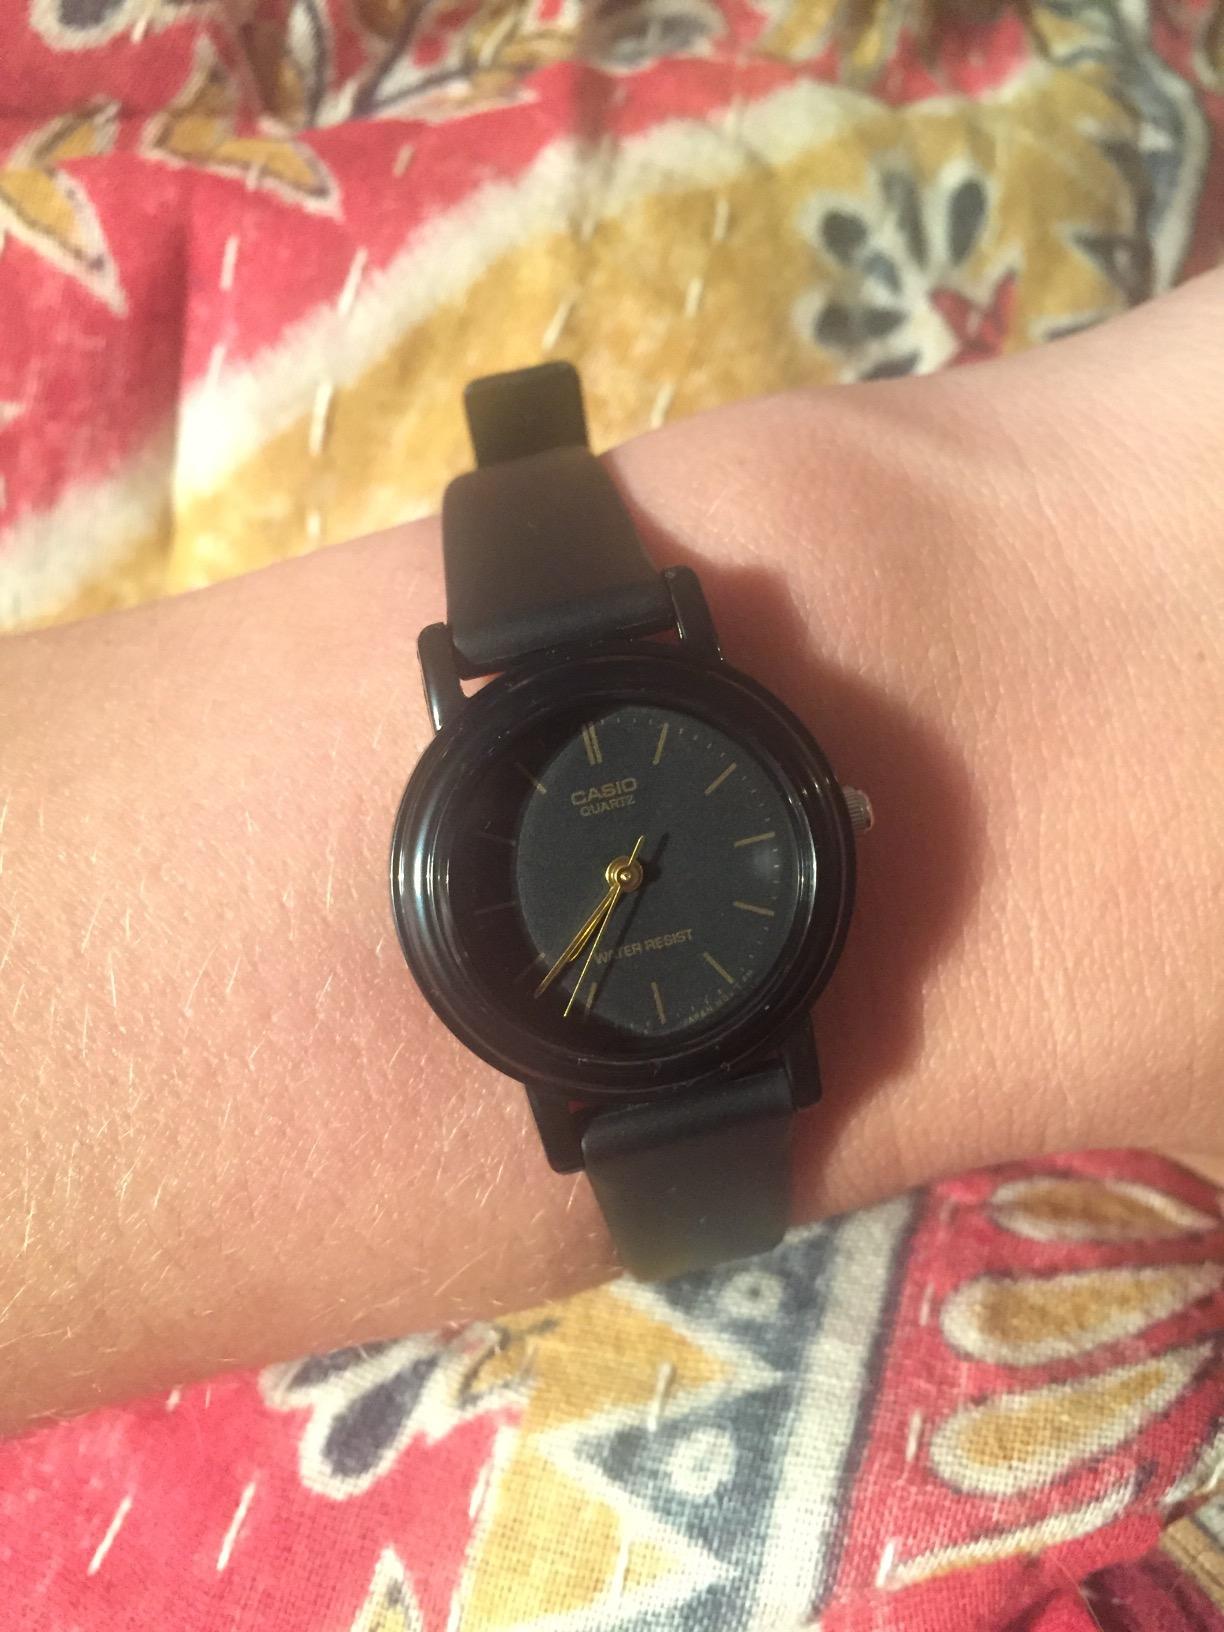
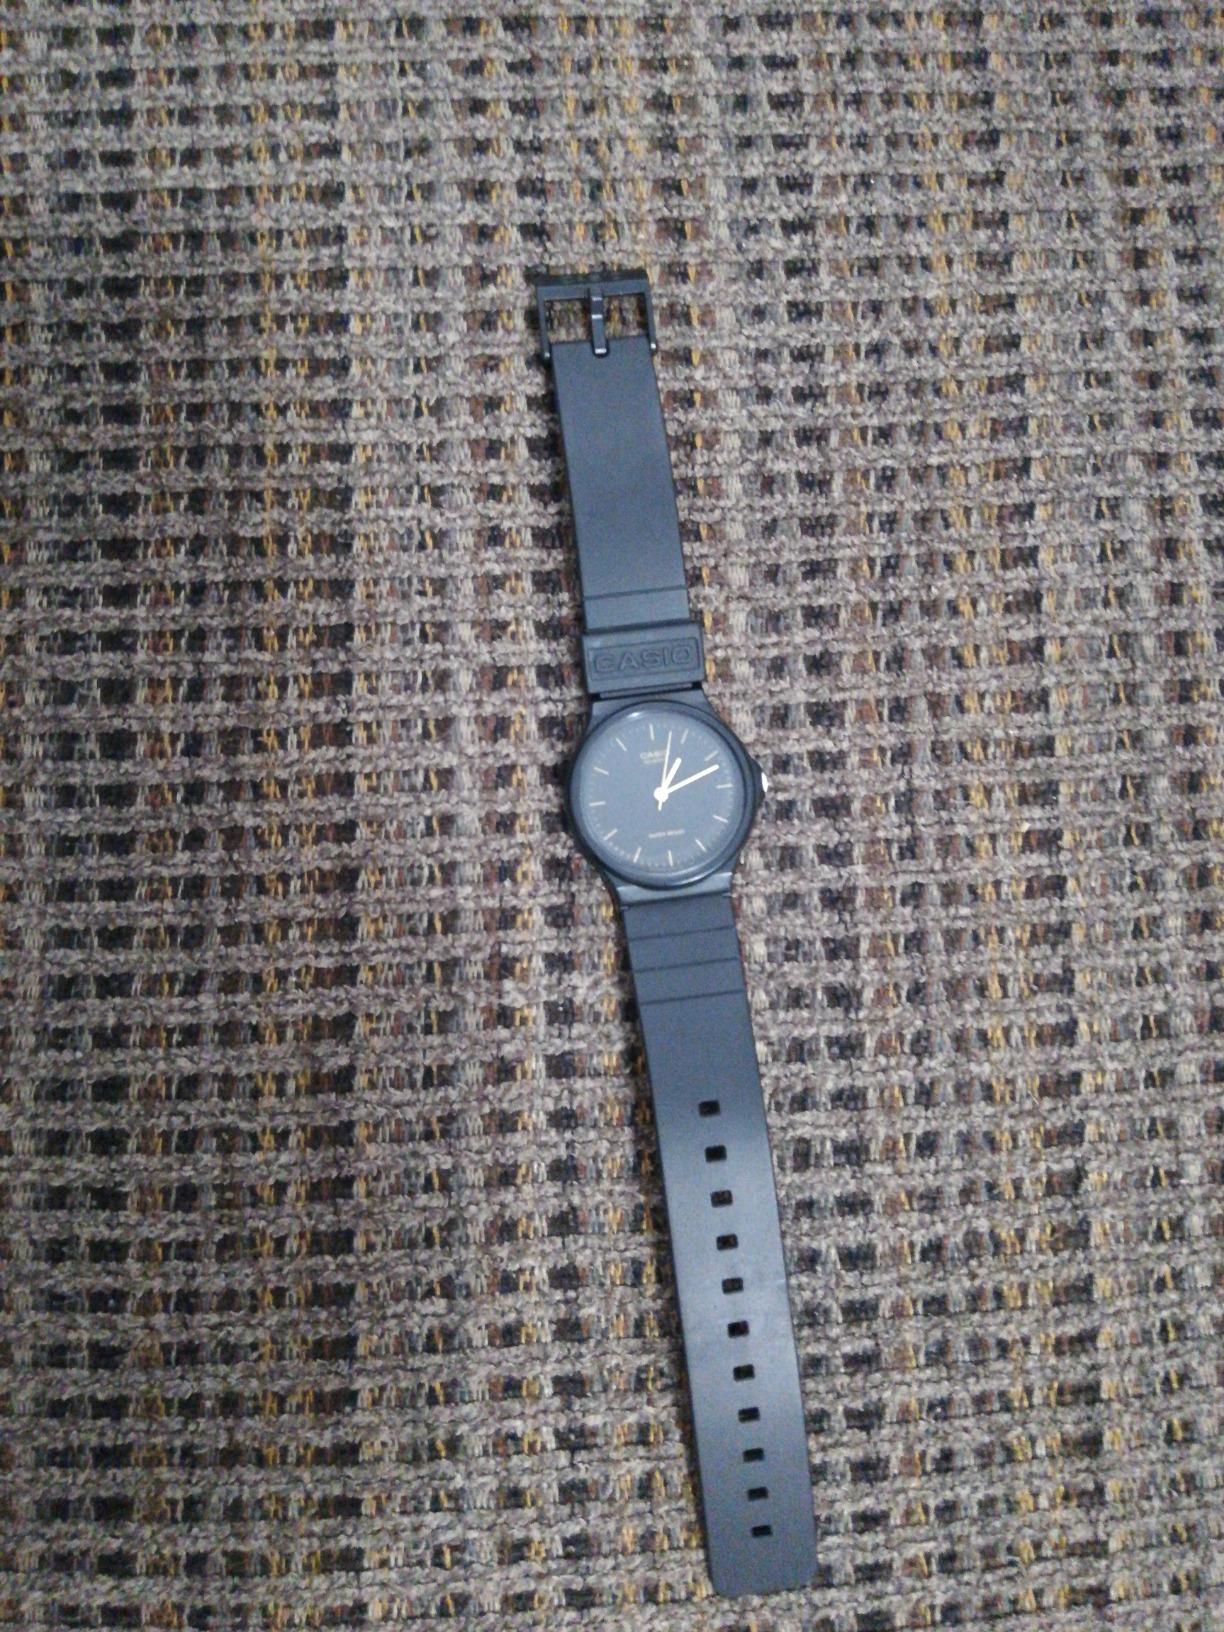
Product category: accessories_watch
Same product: no